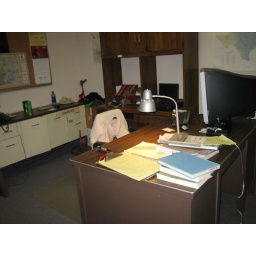
My office and desk pictured in the first week.